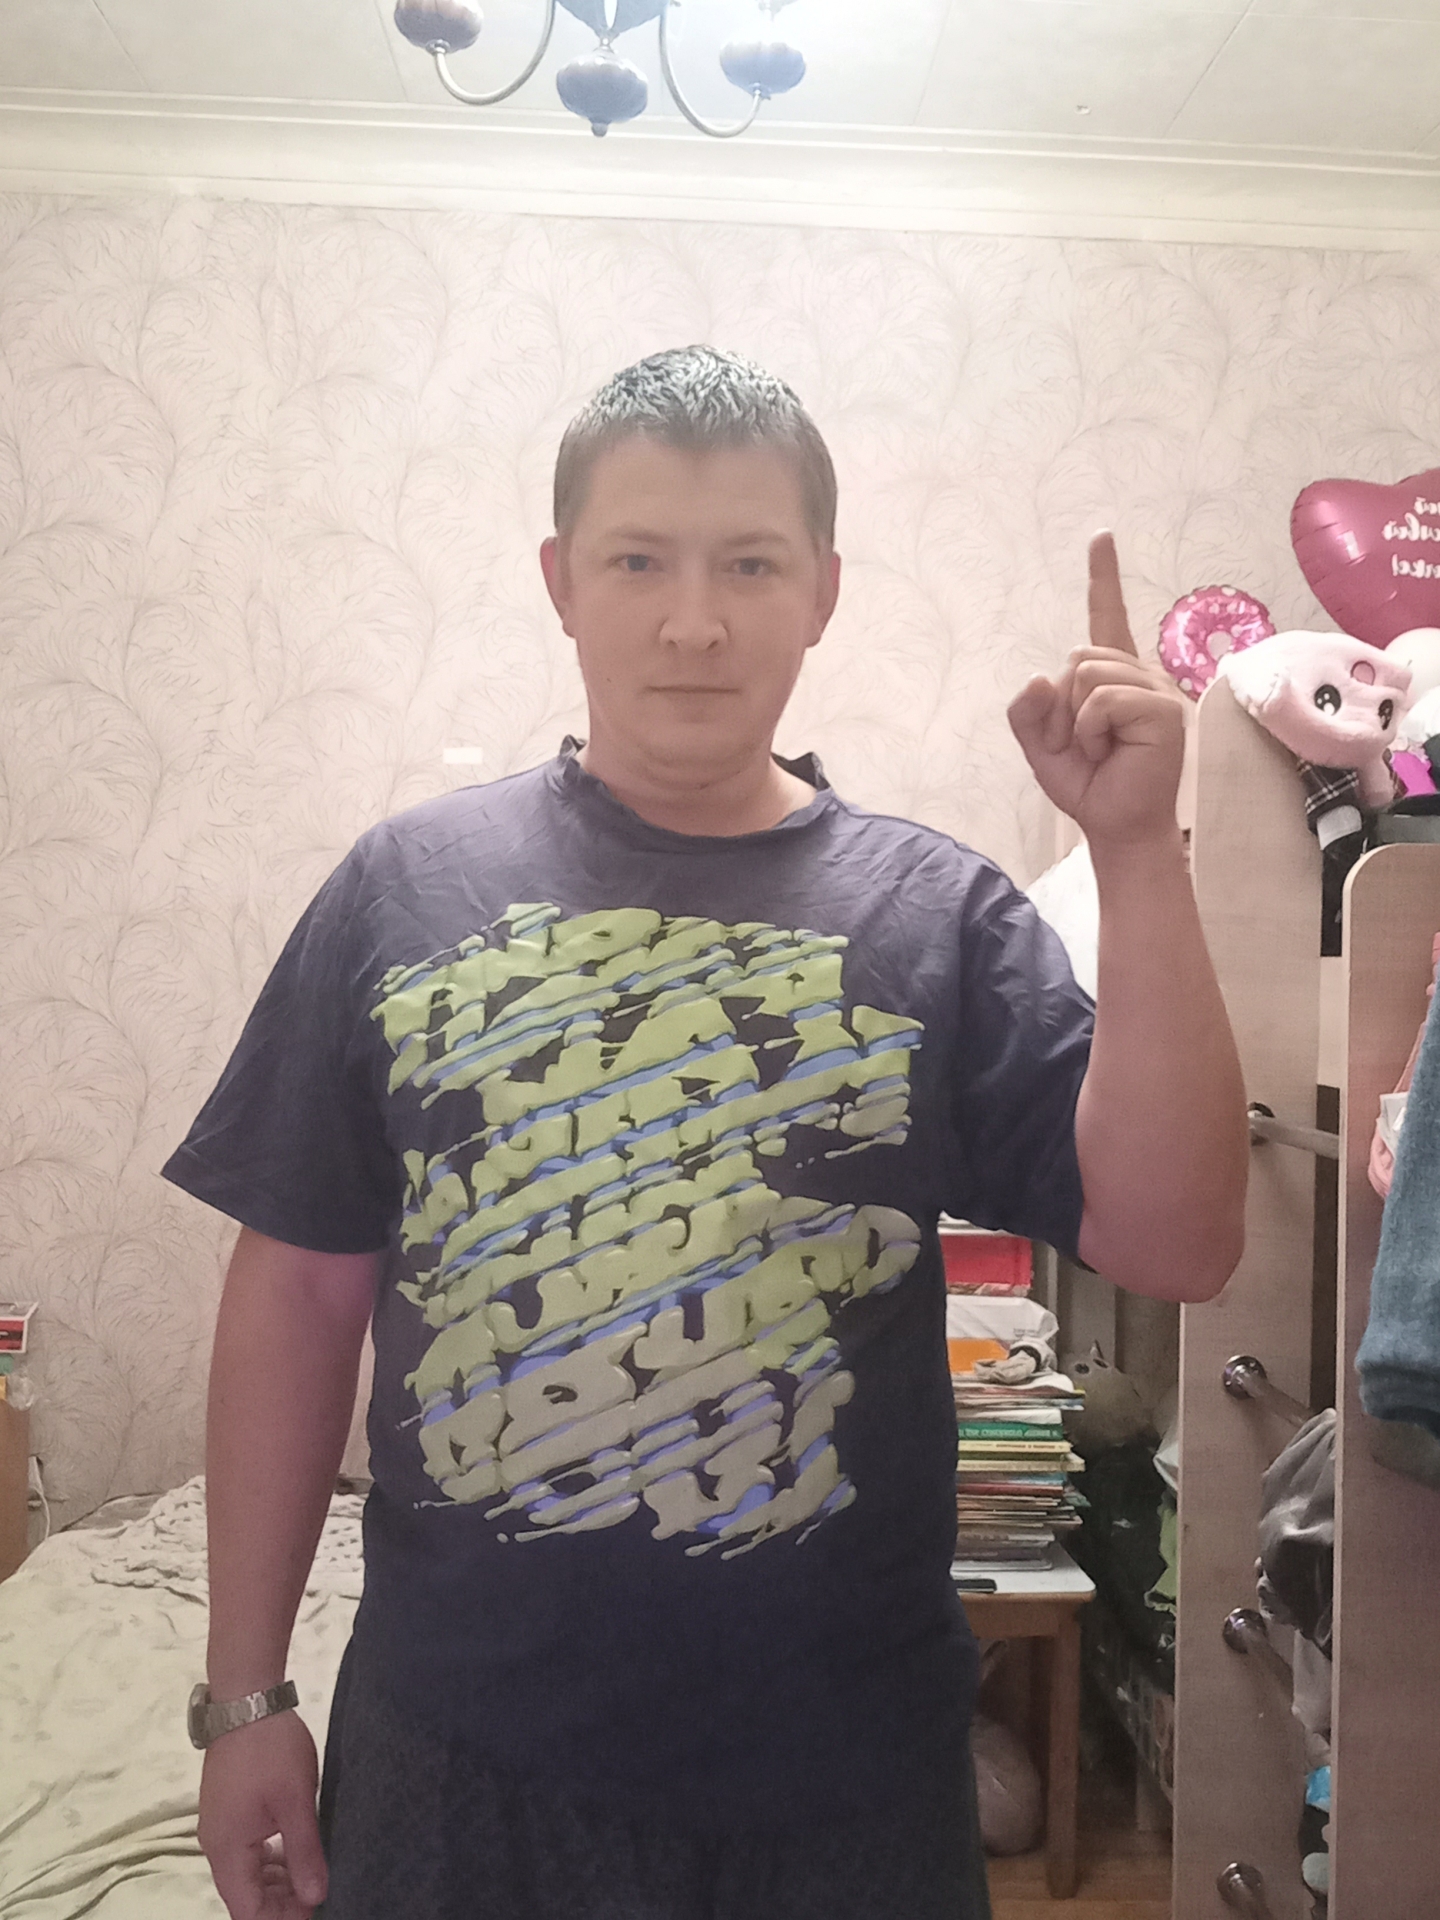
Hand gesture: one